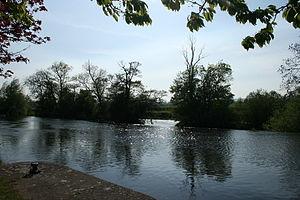
La Barrow est un fleuve d’Irlande qui prend sa source à Glenbarrow dans les "Slieve Bloom Mountains" du Comté de Laois et partage avec la Suir et la Nore un large estuaire, Waterford Harbour qui débouche dans la Mer Celtique au sud-est de Waterford.